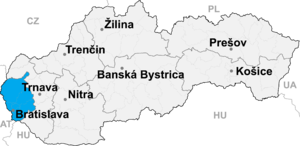
Le district de Malacky est l'un des 79 districts de Slovaquie dans la région de Bratislava.
Cet article recense les monuments nationaux de Slovaquie.
Le district de Pezinok est l’un des 79 districts de Slovaquie, situé dans la région de Bratislava. Il est constitué de 17 communes et avait 60 445 habitants au 31 décembre 2014.